Fishing industry in the Maldives

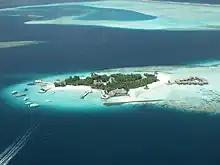
Bolifushi in Kaafu Atoll is one of 1,190 islands in the Maldives.

The fishing industry in the Maldives is the island's second main industry. According to national tradition in the words of former President Maumoon Abdul Gayoom, "Fishing is the lifeblood of our nation, it is inborn. From the soil on which we live, to the sea around us, it remains an integral part of our existence. Fishing, and our country and its people, [are] one and shall remain inseparable forever."